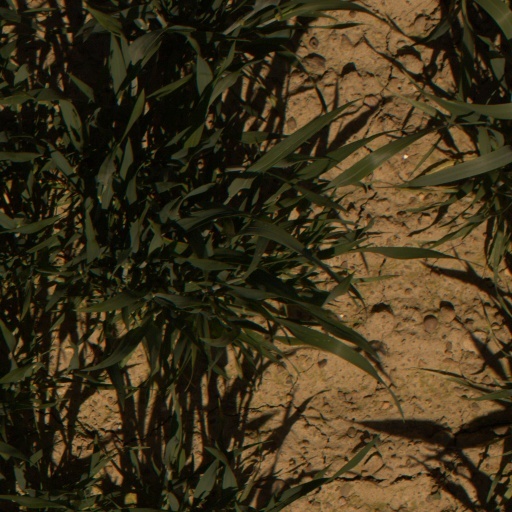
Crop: wheat